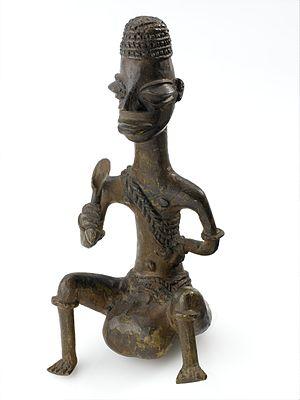
La filaire de Bancroft est une espèce de vers filiformes, appartenant aux nématodes parasites, spécifique de l'homme, et dont la présence dans les lymphatiques entraine la filariose de Bancroft, la plus répandue et la plus importante des filarioses lymphatiques.